Music of Puerto Rico

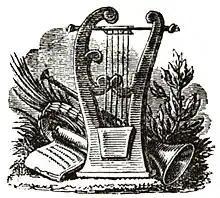
Cover of , a Puerto Rican song book published in 1846

Ivy Queen was born as Martha Ivelisse Pesante on March 4, 1972, in Añasco, Puerto Rico. After writing raps during her youth and competing in the 90’s at an underground nightclub called The Noise, this led to the beginning of her musical career. She is considered as the “Queen of Reggaeton.” In the beginning of her career, it was very difficult for her to be taken seriously in the reggaeton industry because the genre is seen as misogynistic. After being the first woman to produce hits such as “Quiero Bailar”, “Yo Perreo Sola”, “Pa’ La Cama Voy”, “Te He Querido, Te He Llorado” Ivy Queen gained the respect of women and men alike solidifying her spot as “Queen of Reggaeton”. However, in the past, there had been controversy between herself and reggaetonero/rapper Anuel AA regarding her status as “Queen of Reggaeton” being she had not had a hit in years. He also insinuated that his girlfriend, Karol G, should be the queen of reggaeton. Ivy Queen responded saying her career paved the way for female artists to thrive in this genre. In reaction to the comments made by her boyfriend Anuel AA, Karol G responded with a video, saying “For Becky G, Natti Natasha, Anitta, Ivy Queen and all the women who have shown me respect in all my social networks and interviews: I have had the honor of telling them in person how much I admire their work and careers, but we are all worthy of what we have because nobody has given anything to anyone.” She went on to say, “This is a crown, and nobody is not going to give it to them, for what they have done. I am not looking for a degree, I am only looking for the success of my career, as everyone is doing every day. Getting up for the dream. To my boyfriend, I just want to say thank you, because I know what you wanted to say. I am your queen and I am very happy that you see me that big because you do motivate me. All of us are going to do what we like and work for it.” Ultimately, Anuel AA would make amends with Ivy Queen, and after meeting Ivy Queen, Karol would have Ivy featured on her successful 2021 album “KG0516” on the multi-artist track “Leyendas” (‘Legends’). The track, also featuring Zion, Nicky Jam, and Wisin y Yandel, opens with Ivy Queen singing memorable parts of her biggest song to date, “Yo Quiero Bailar” (‘I want to dance’) before Karol joins in.